Gigi Ibrahim

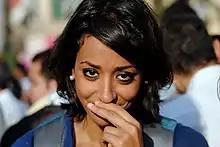
Ibrahim in 2011

Gigi Ibrahim (also mentioned as Gihan Ibrahim, born 1986 or 1987) is an Egyptian-American citizen journalist and activist. During the Egyptian revolution in 2011, she reported events about the protests and became a face of the events for much of the Western media.